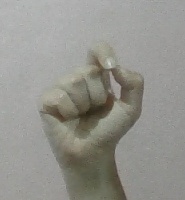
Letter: fa